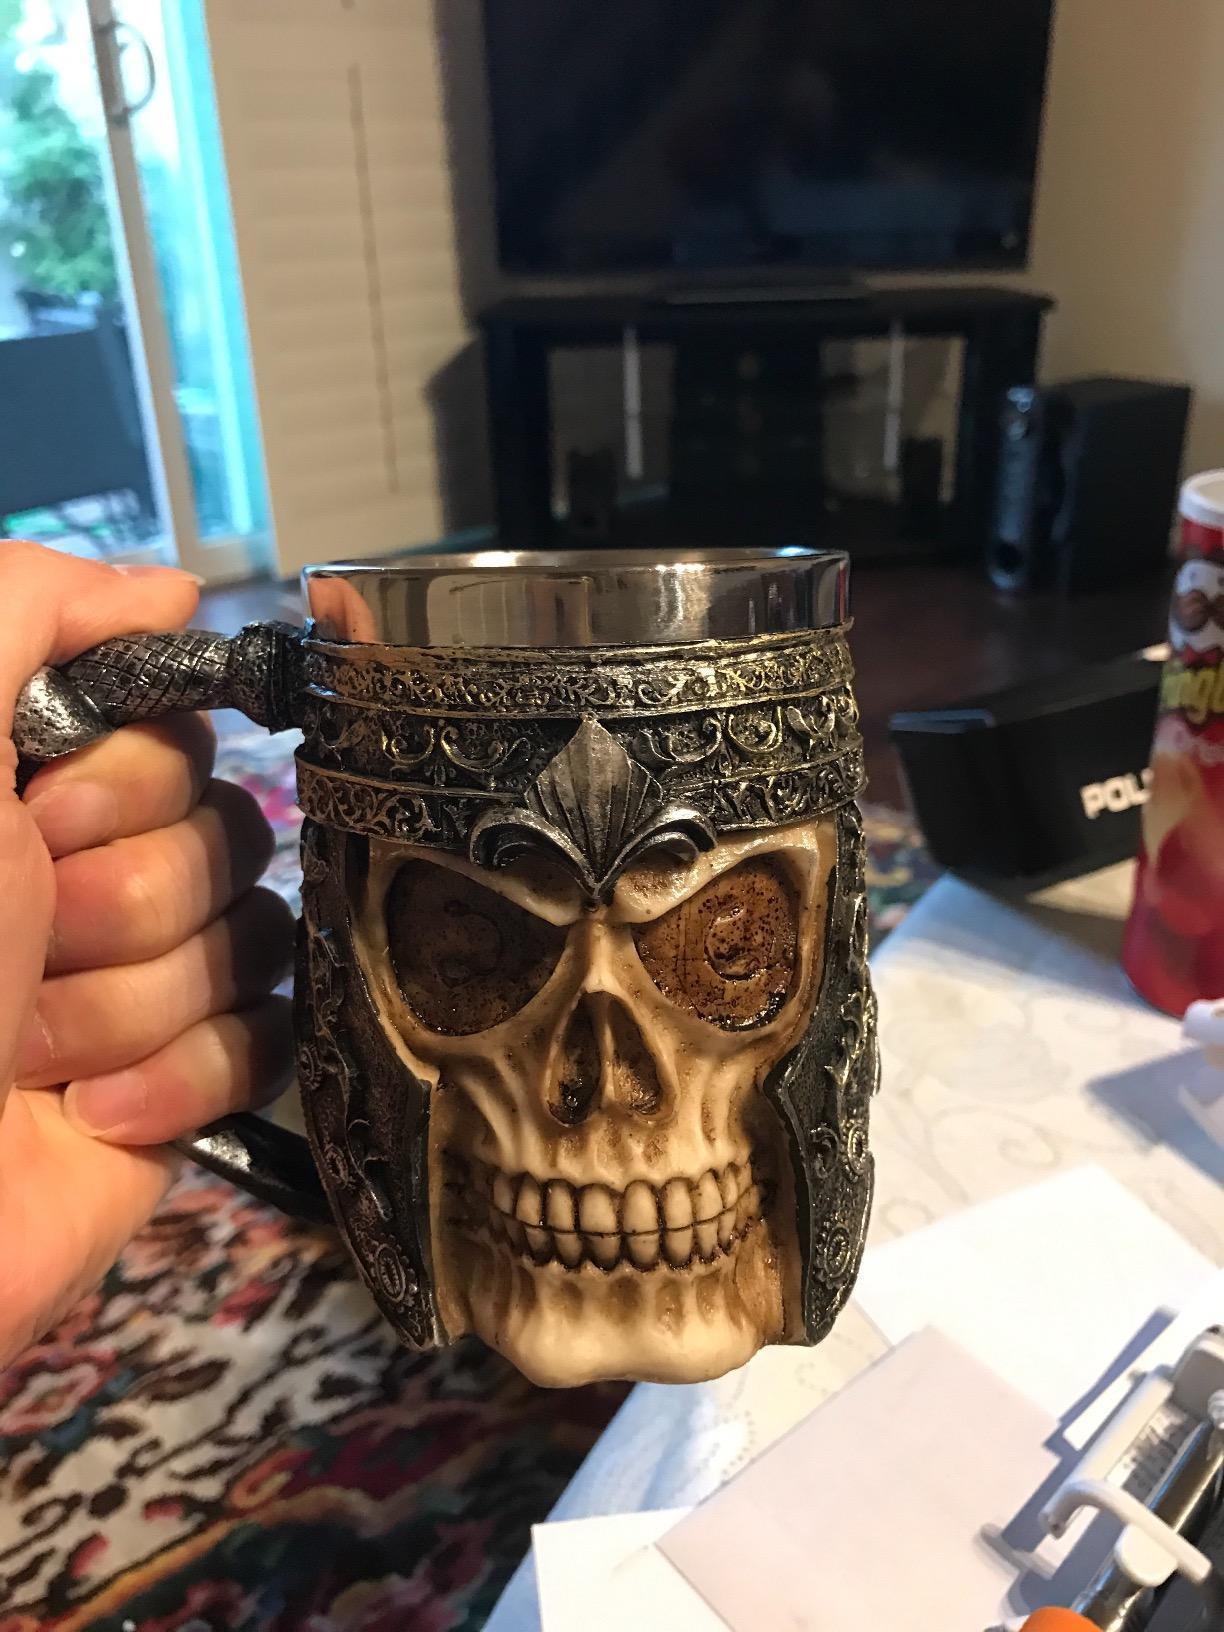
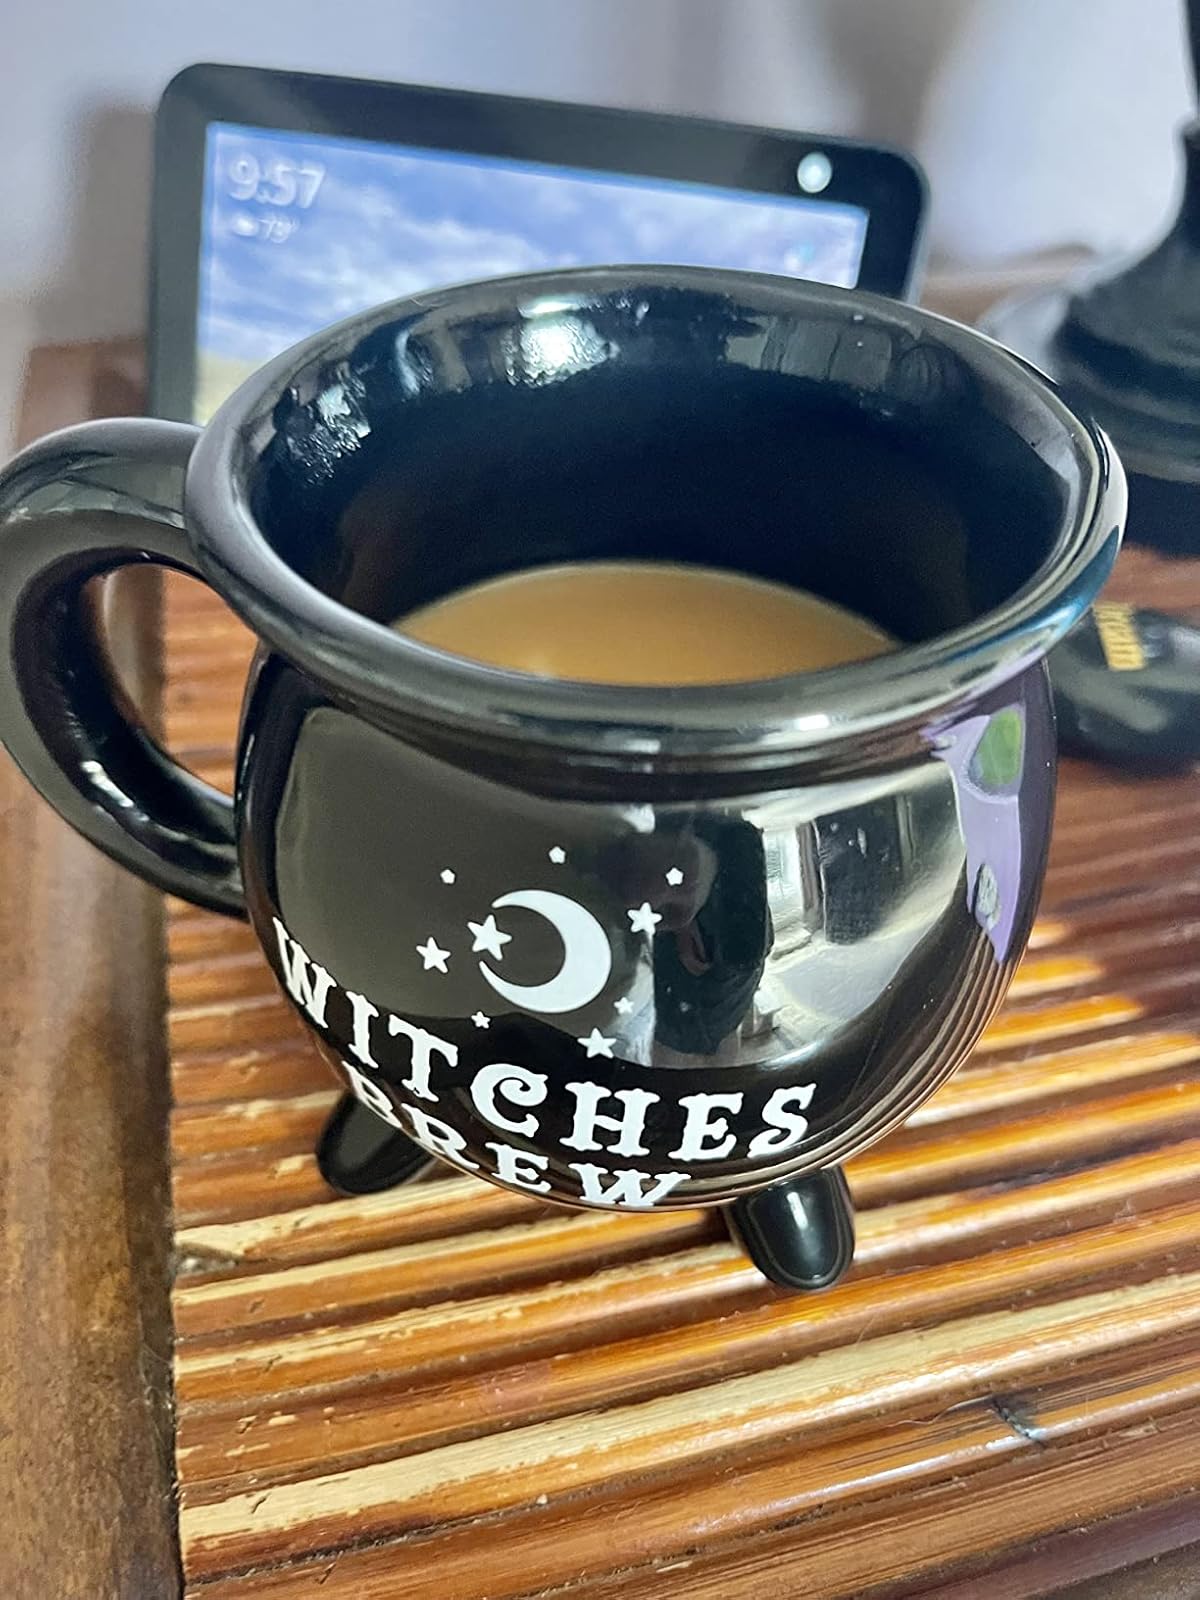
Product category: items_mug
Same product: no